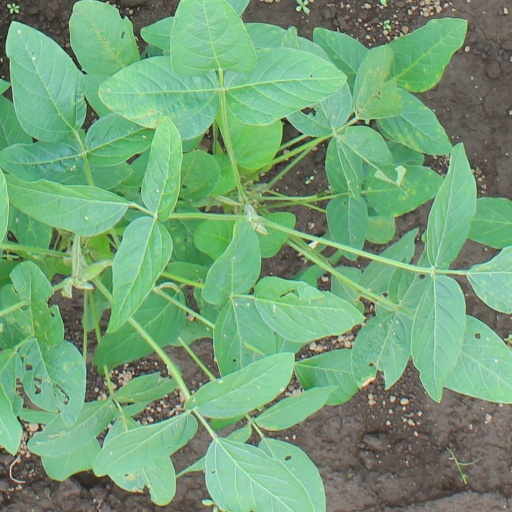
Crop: soybean